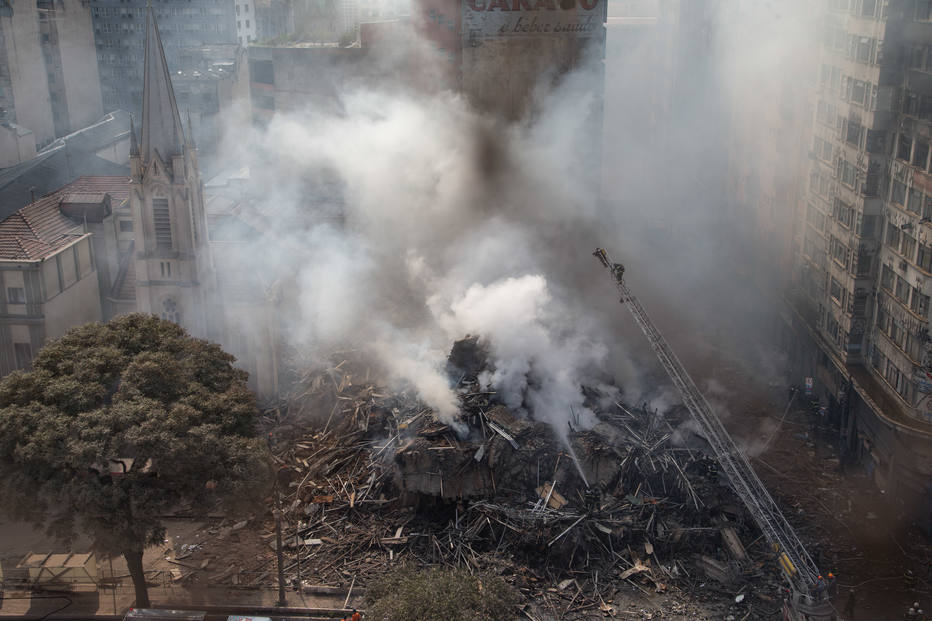
Fire: no
Smoke: yes